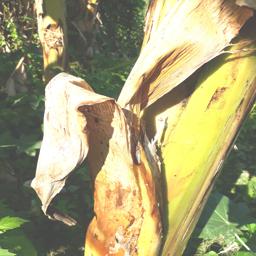
Label: PSEUDOSTEM WEEVIL